Radio Bart

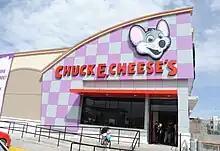
Wall E. Weasel's is a parody of Chuck E. Cheese's.

The plotline is similar to an incident involving Jessica McClure, a young girl who fell into a well and received support from citizens and celebrities. At the beginning of the episode, Homer watches the show "Soul Train" and its host Don Cornelius on television. One citizen suggests using chocolate attached to a fish-hook to save Timmy, a reference to the character Quint from the 1975 film "Jaws". The episode also parodies charity records. The song "We're Sending Our Love Down the Well" is a spoof of "We Are the World", and the idea of celebrities singing it is based on USA for Africa, the name under which forty-five famous artists recorded "We Are the World". It is also parodying the documentary music video for "Voices that Care" sung by a supergroup of celebrities for the benefit of American troops fighting in Operation Desert Storm which FOX aired as a primetime special on February 28, 1991 despite it being the same day when fighting was declared over.